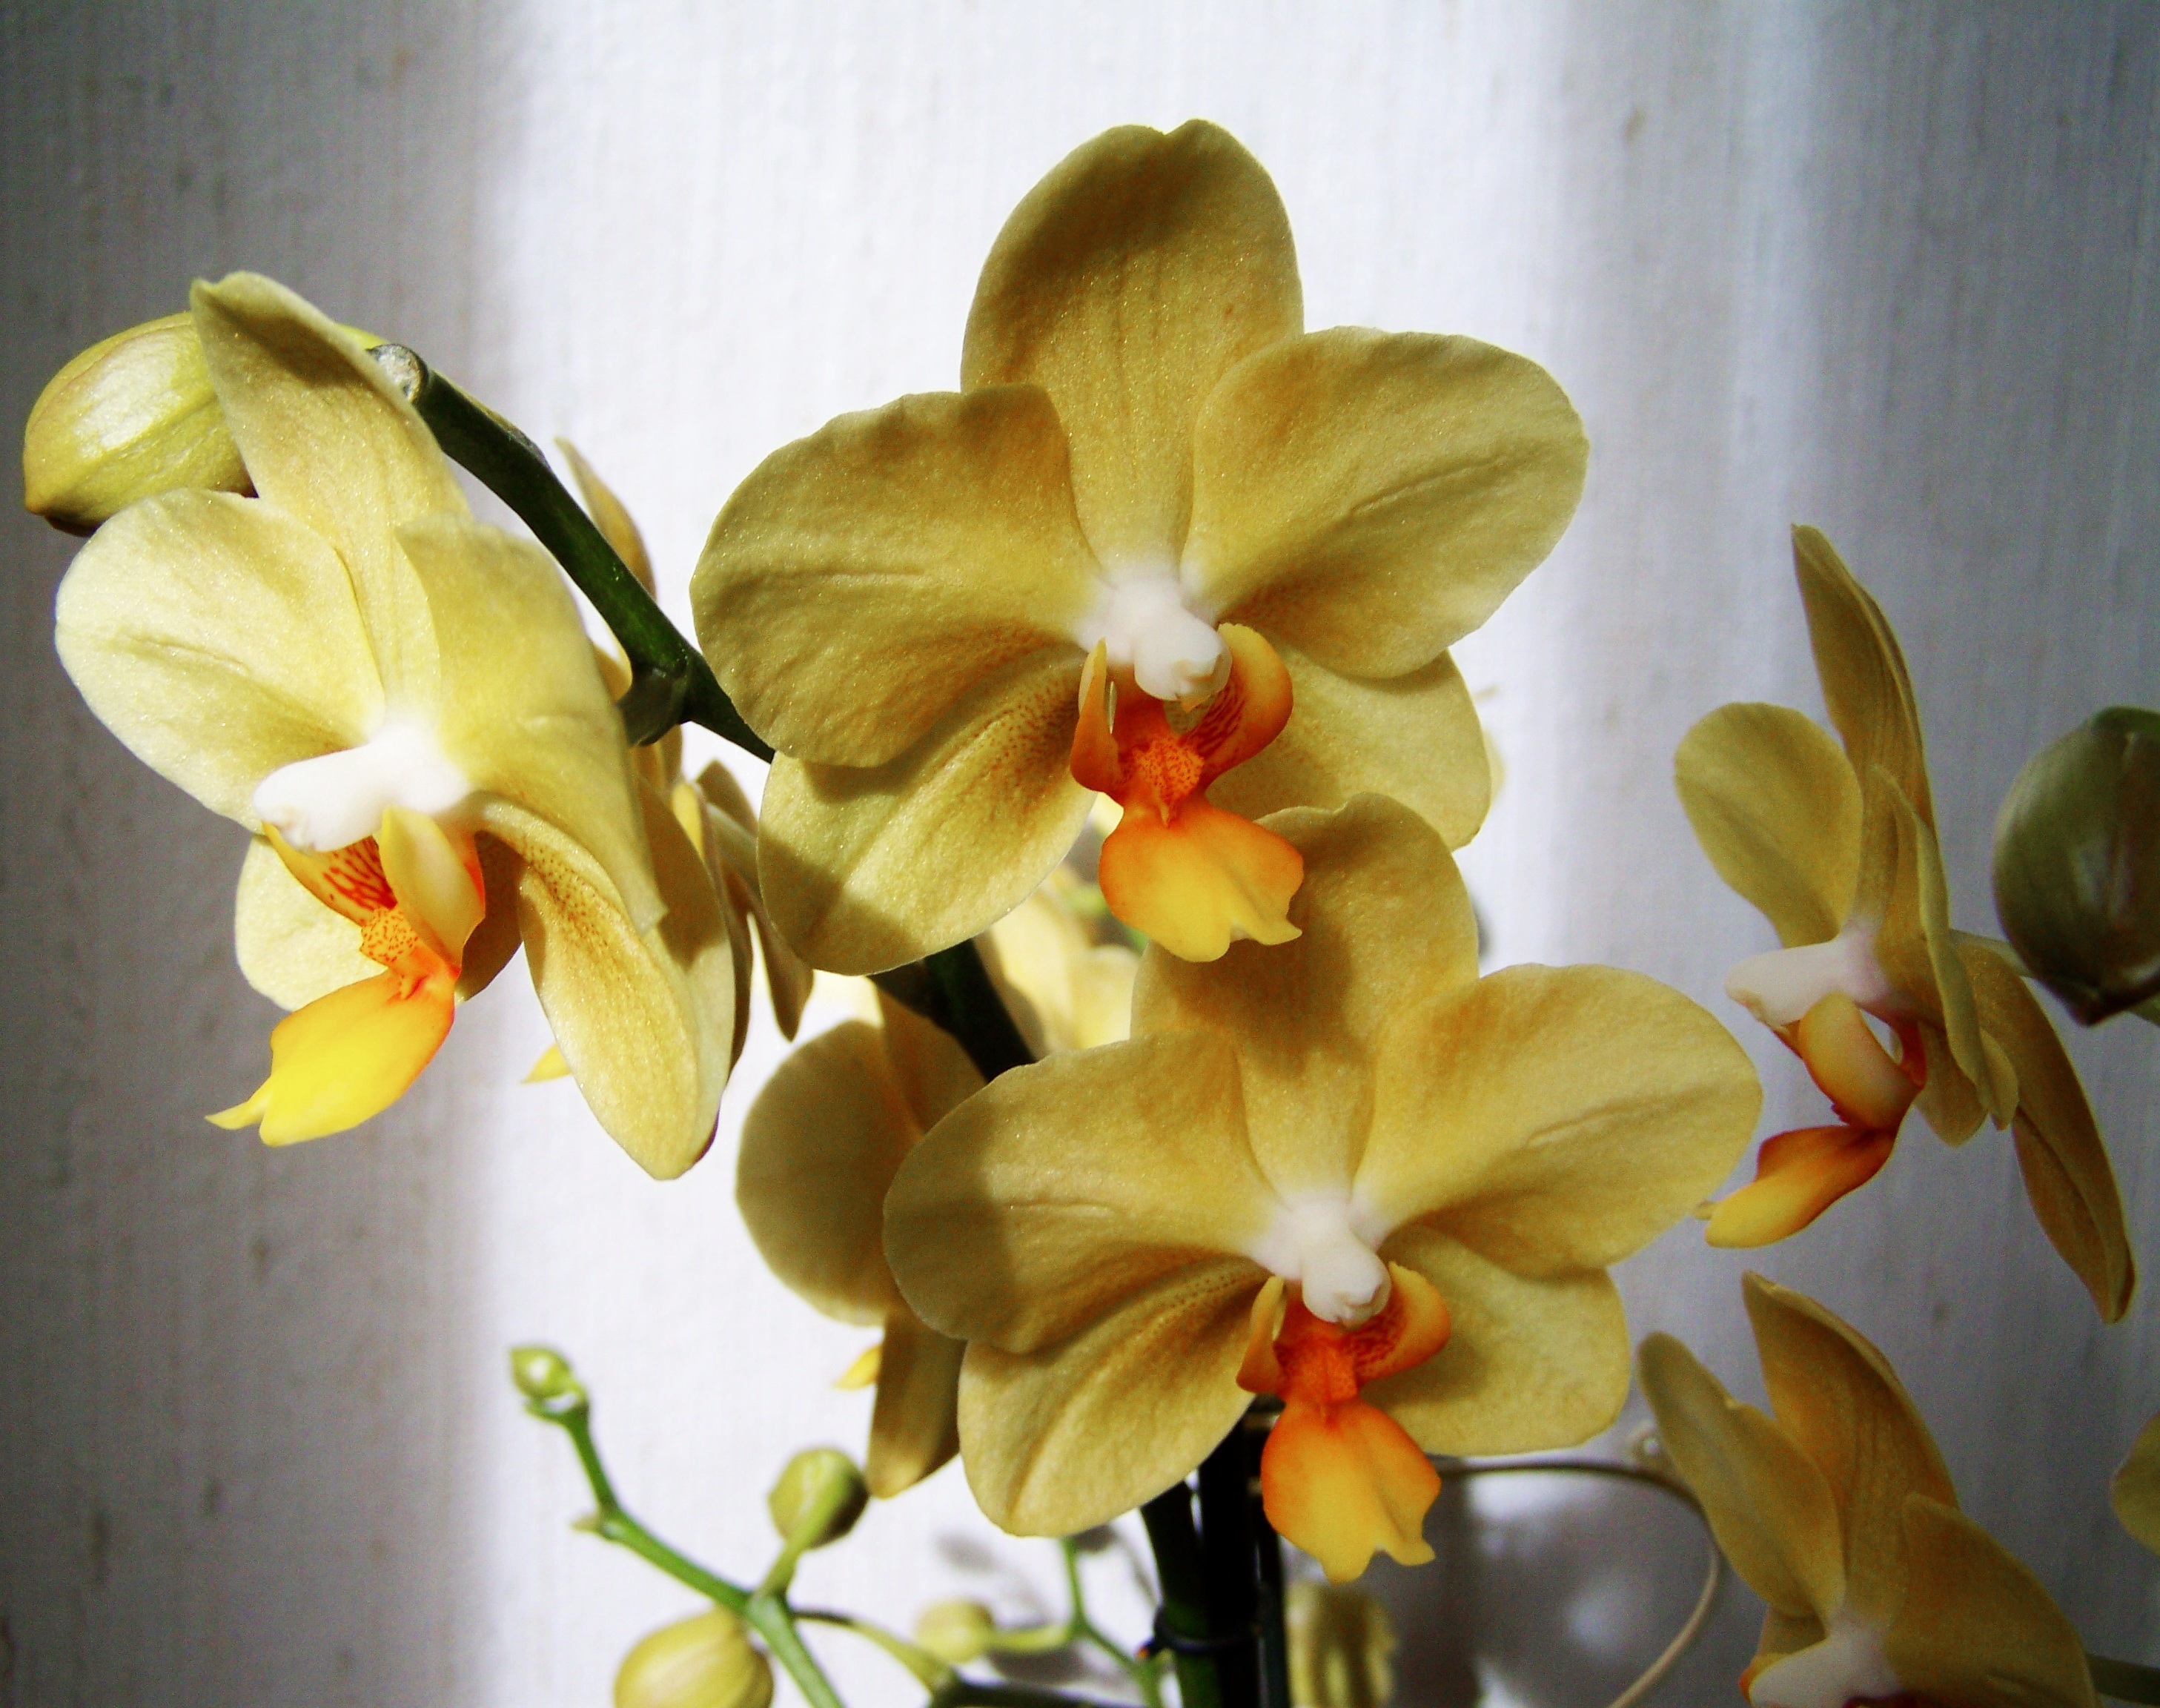
plant, flower, petal, botany, yellow, flora, orchid, flowering plant, room plant, cattleya, pale yellow flower, dendrobium, land plant, moth orchid, christmas orchid, cattleya labiata, phalaenopsis equestris